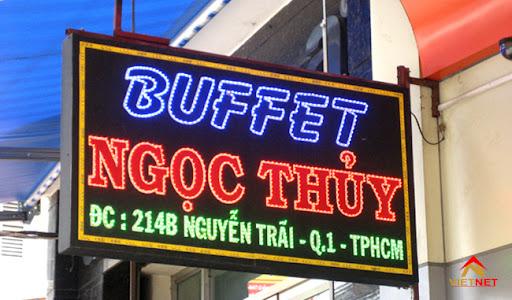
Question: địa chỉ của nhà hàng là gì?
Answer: nhà hàng có địa chỉ là 214b nguyễn trãi, quận 1, thành phố hồ chí minh